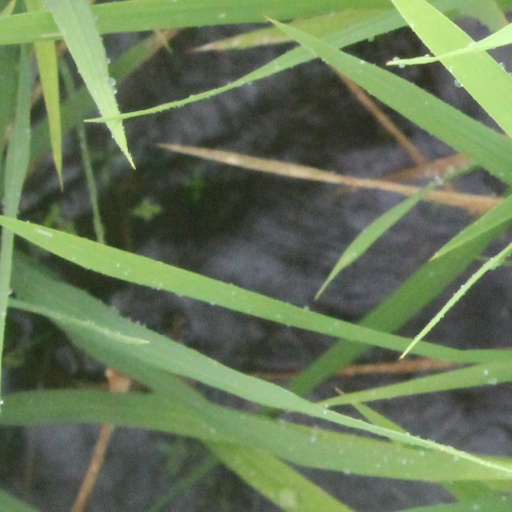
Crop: rice